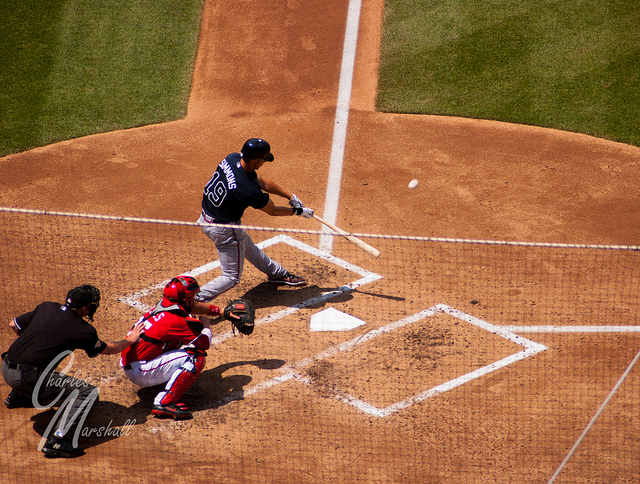
hình ảnh cầu thủ bắt bóng  cầu thủ đánh bóng và trọng tài đứng trên sân nhà trong trận đấu